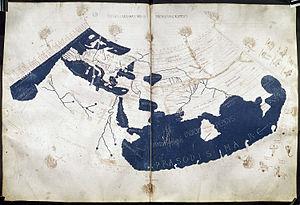
La Géographie ou Manuel de géographie est un traité rédigé par Ptolémée vers l'an 150. Cette Introduction géographique à la cartographie est une compilation des connaissances sur la géographie du monde à l’époque de l’Empire romain, et dont la redécouverte en Europe au XVᵉ siècle permit de relancer l'étude de la géographie mathématique et de la cartographie.
L’exploration européenne de l'Afrique a commencé avec les Grecs anciens et les Romains qui ont exploré et établi des colonies en Afrique du Nord. Au XVᵉ siècle, les Portugais, en particulier sous les ordres du prince Henri le Navigateur, ont découvert les côtes de l'Afrique de l'Ouest. La curiosité scientifique et l'esprit missionnaire chrétien ont rapidement été subordonnés à des considérations mercantiles, notamment le commerce d'esclaves. D'autres nations européennes se sont jointes aux trafics africains, mais pendant des siècles, la connaissance européenne de l'intérieur de l'Afrique était très imprécise. Une grande partie des territoires inconnus représentés par des espaces blancs sur les cartes ont été explorés au cours d'expéditions ardues et souvent fatales au XIXᵉ siècle.
Amerigo Vespucci, né le 9 mars 1454 à Florence, dans la république du même nom, et mort le 22 février 1512 à Séville en Castille, est un commerçant, navigateur et explorateur florentin.
Cet article présente les cartes anciennes du monde ou anciennes mappa mundi, de l'Antiquité à la fin du Moyen Âge.
La culture de la Grèce, pays d'Europe du Sud-Est, désigne l'ensemble des pratiques culturelles et des traditions qui composent la société hellénique et les habitants de la Grèce. Son patrimoine culturel est le fruit d'héritages historiques différents qui façonnent aujourd'hui la culture hellénique. Étant donné sa situation géographique particulière, à la fois européenne, méridionale, balkanique et levantine, la culture hellénique est particulièrement riche et variée, témoignage de son Histoire prolifique.
Lossiemouth est une ville de Moray, en Écosse. À l'origine le port appartenait à Elgin, puis il devient un important port de pêche. Bien que la zone soit habitée depuis l'an 1000, la ville actuelle s'est formée au cours des derniers 250 ans et est composée de quatre communautés distinctes, qui ont fini par fusionner en une seule. De 1890 à 1975, c'est un Police burgh, connu sous le nom de Lossiemouth and Branderburgh. Elle compte au début du XXIᵉ siècle, 6 803 habitants.
Le Sri Lanka, en forme longue république socialiste démocratique du Sri Lanka, est un État insulaire de 65 610 km² du sous-continent indien, situé au sud-est de l'Inde, et peuplé d'environ vingt-deux millions de personnes.
Les relations entre l'Empire romain et la Chine ont été essentiellement indirectes et ce tout au long de l’existence de ces deux empires. Il s'agit pour l'essentiel d'échanges occasionnels de marchandises, d'informations et de voyageurs entre l'Empire romain et la dynastie Han, ainsi qu'entre l'Empire byzantin et diverses dynasties chinoises. Ces empires se sont progressivement rapprochés avec l’expansion romaine au Proche-Orient et les incursions militaires chinoises dans l’Asie centrale. Les Romains comme les Chinois sont conscients que "l'autre" existe, mais cette conscience reste limitée et chaque empire a des connaissances très floues sur tout ce qui concerne l'autre. Seules quelques tentatives de contact direct sont connues grâce aux archives qui nous sont parvenues. De puissants empires tels que ceux des Parthes et des Kouchans séparent les deux pays et cherchent à maintenir le contrôle si lucratif qu'ils exercent sur le commerce de la soie. En définitive, ils empêchent tout contact direct entre ces deux puissances eurasiennes.
Liste des géographes connus et des textes ou fragments de la littérature géographique antique — entendue comme représentation et science de la « terre habitée », selon Nicolet–Gautier Dalché 1986 — en grec ancien ou en latin.
Claude Ptolémée, communément appelé Ptolémée, né vers 100 - mort vers 168 à Canope, est un astronome et astrologue grec qui vécut à Alexandrie (Égypte). Il est également l’un des précurseurs de la géographie. Sa vie est mal connue. Son cognomen Ptolemæus semble indiquer des origines gréco-égyptiennes, et son nomen Claudius une citoyenneté romaine. Son prænomen est inconnu.
L'histoire de la géographie se compose de nombreuses histoires de la géographie qui ont varié au fil de l'histoire et entre différents groupes culturels et politiques. Depuis le XIXᵉ siècle, la géographie est devenue une discipline universitaire.
Cet article concerne les événements concernant les sciences et les techniques qui se sont déroulés durant le IIᵉ siècle :
L'invention du bateau remonte à plusieurs milliers d'années, et correspond au besoin que l'homme a très tôt eu de pouvoir se déplacer sur l'eau, qu'il s'agisse de rivière ou de mer. Les bateaux ont accompagné l’homme dans son évolution. De la barque monoxyle du Mésolithique au puissant porte-avions nucléaire moderne, l'histoire des bateaux accompagne celle de l’Homme.
Le taoïsme est un des trois piliers de la philosophie chinoise avec le confucianisme et le bouddhisme, et se fonde sur l'existence d'un principe à l’origine de toute chose, appelé « Tao ».
La Chersonèse d'Or, mentionnée dans la Géographie de l'astronome grec Ptolémée, correspond peut-être, soit à l'actuelle péninsule Malaise, soit à l'île indonésienne de Sumatra.